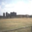
Label: plain